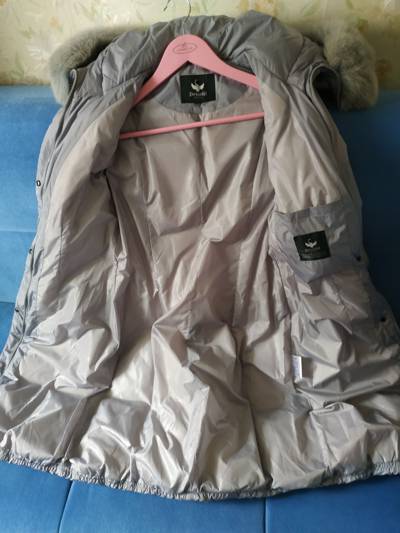
Waste category: clothes